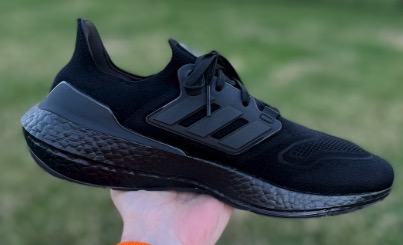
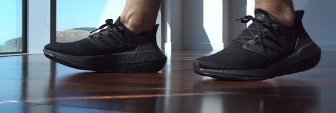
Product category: misc
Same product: yes